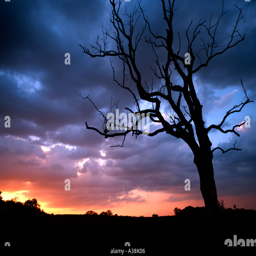
silhouette of a dead oak tree against a stunning sunset .